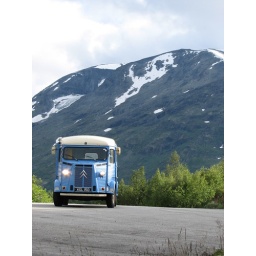
H van in the mountains